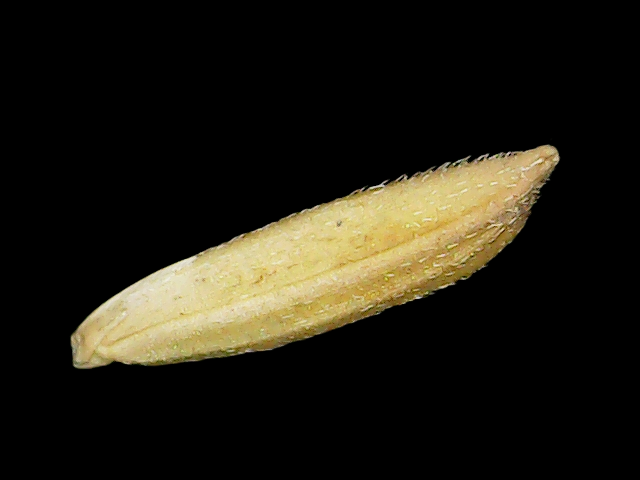
Rice variety: Binadhan21